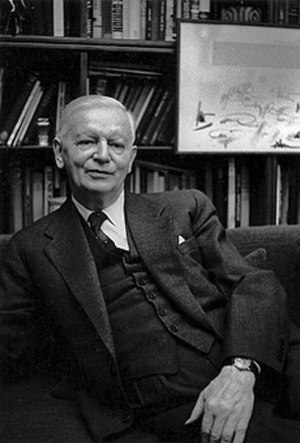
København / Berømte københavnere
Carl Th. Dreyer i 1965.